The Painted House

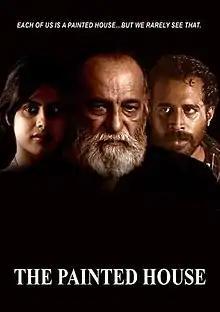
English poster

The Painted House (Malayalam title: Chaayam Pooshiya Veedu) is a 2015 Indian Malayalam-language independent drama film directed by brothers Santosh and Satish Babusenan in their feature debut. The film stars Neha Mahajan, Kaladharan Nair, and Akram Mohammed. The film was mainly made in Malayalam and English, but it has official dubbed versions in Hindi and Tamil as "Rangeen Ghar" and "Vaanam Poosiya Veedu" respectively.